Volcano mine system

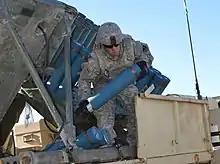
US soldier reloading Volcano mine system

Volcano munitions are transported and handled in accordance with regulations for Class V mines and explosives.